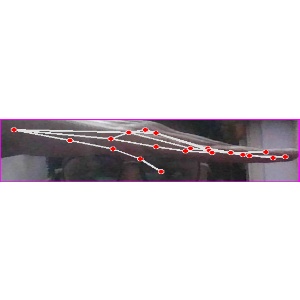
अक्षर: ज